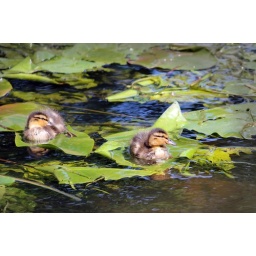
Two ducklings sitting on leaves in the river Sow, Victoria Park, Stafford.